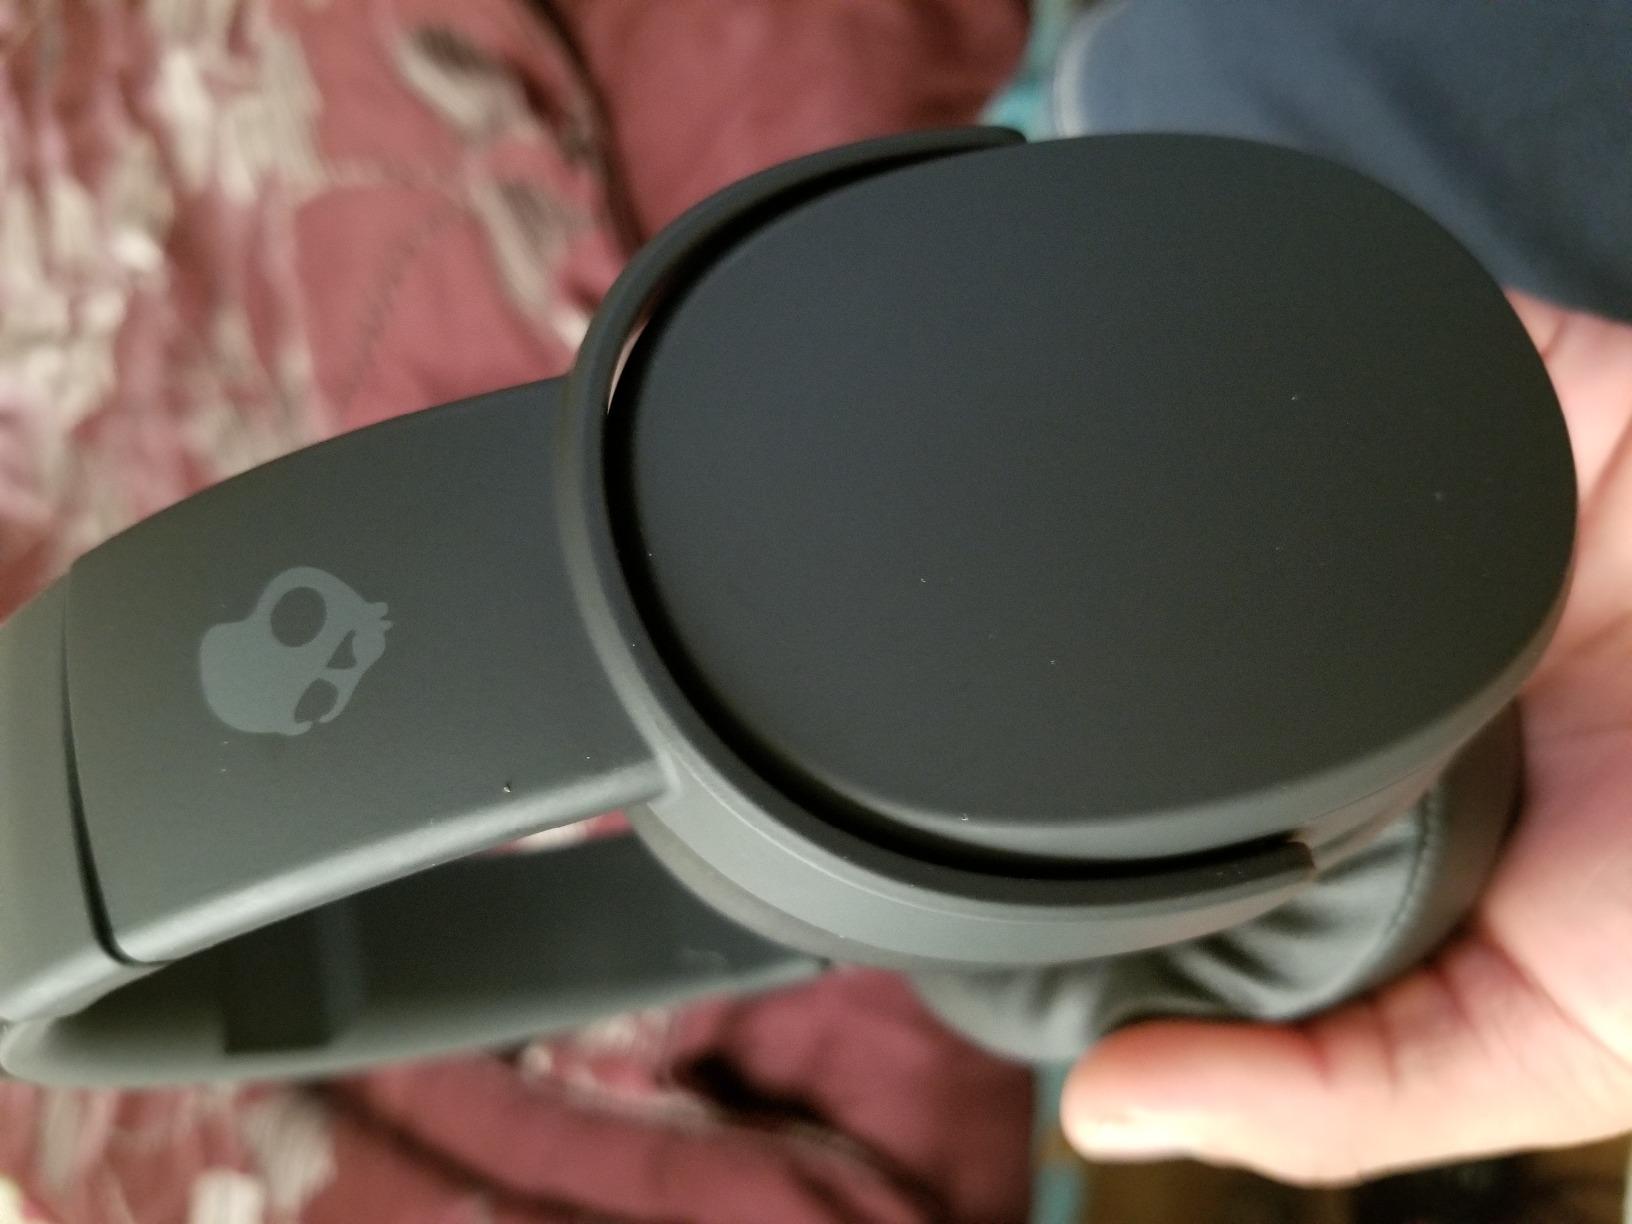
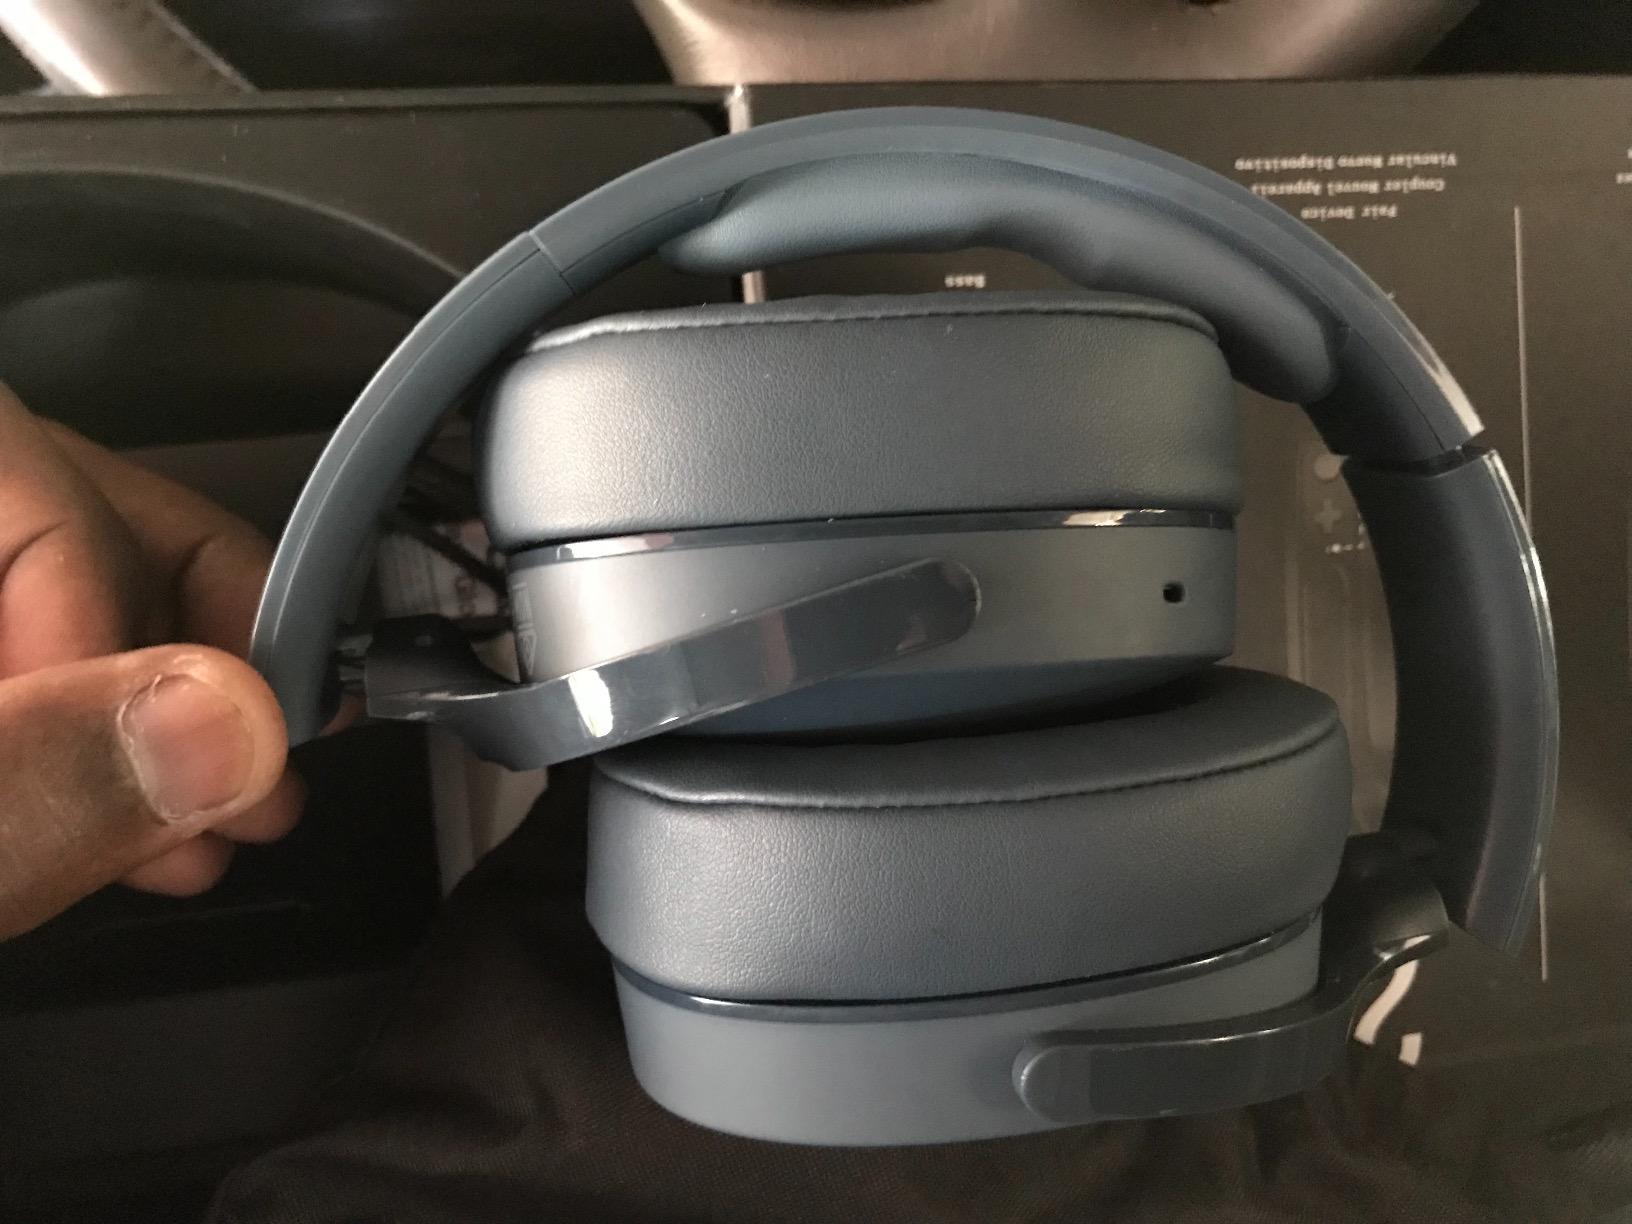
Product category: headphones
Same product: yes